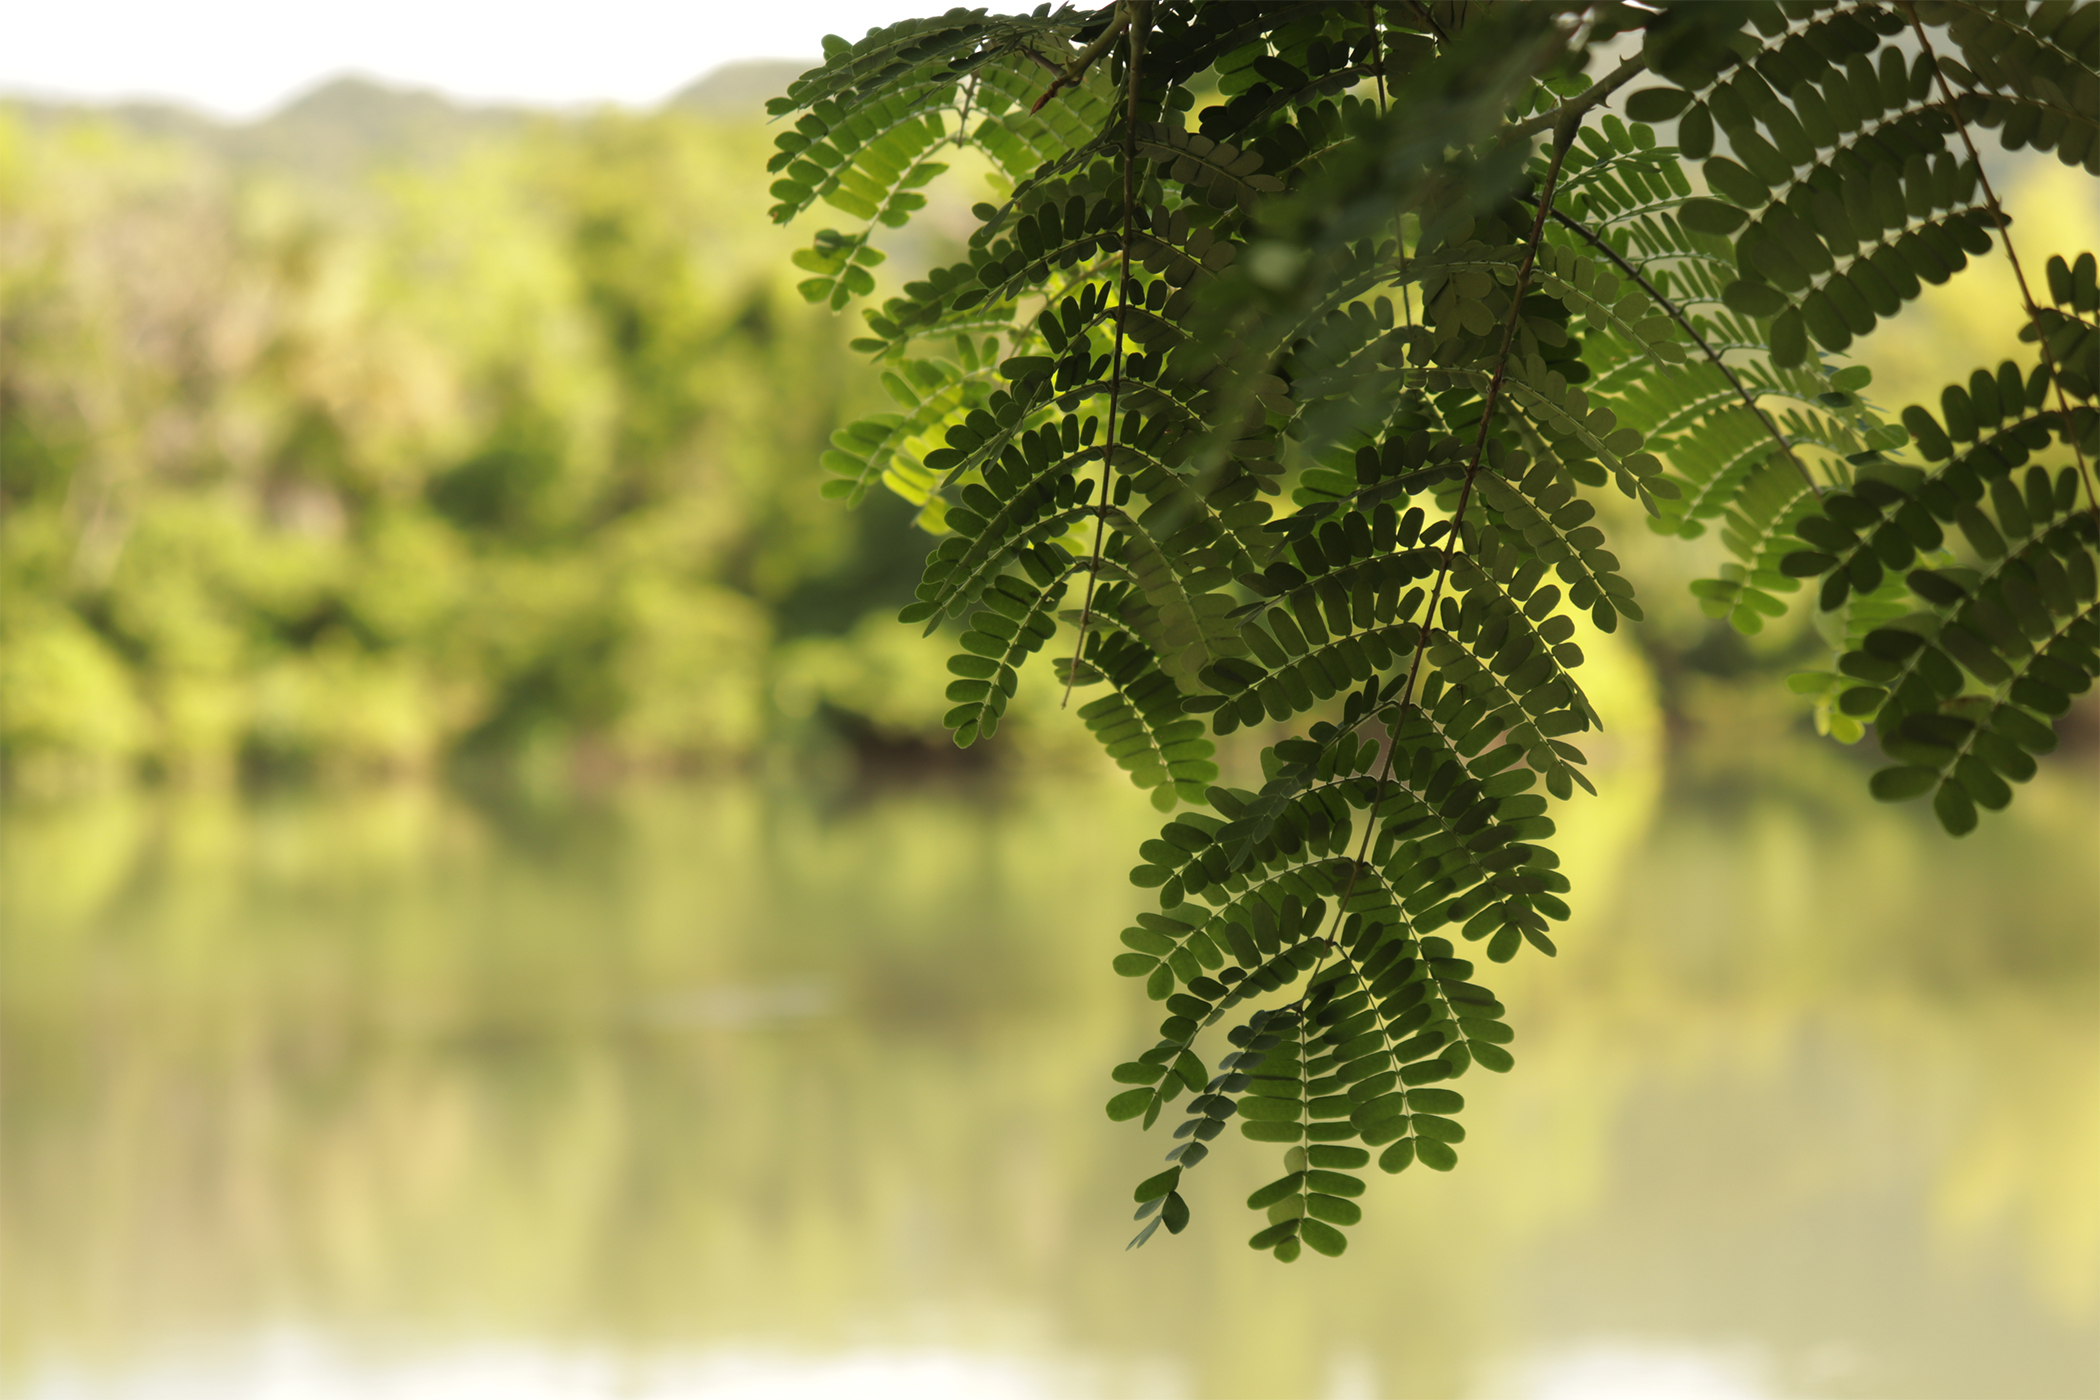
leaves, small, green, nature, vegetation, leaf, tree, plant, terrestrial plant, botany, woody plant, branch, flower, vascular plant, fern, sunlight, forest, reflection, evergreen